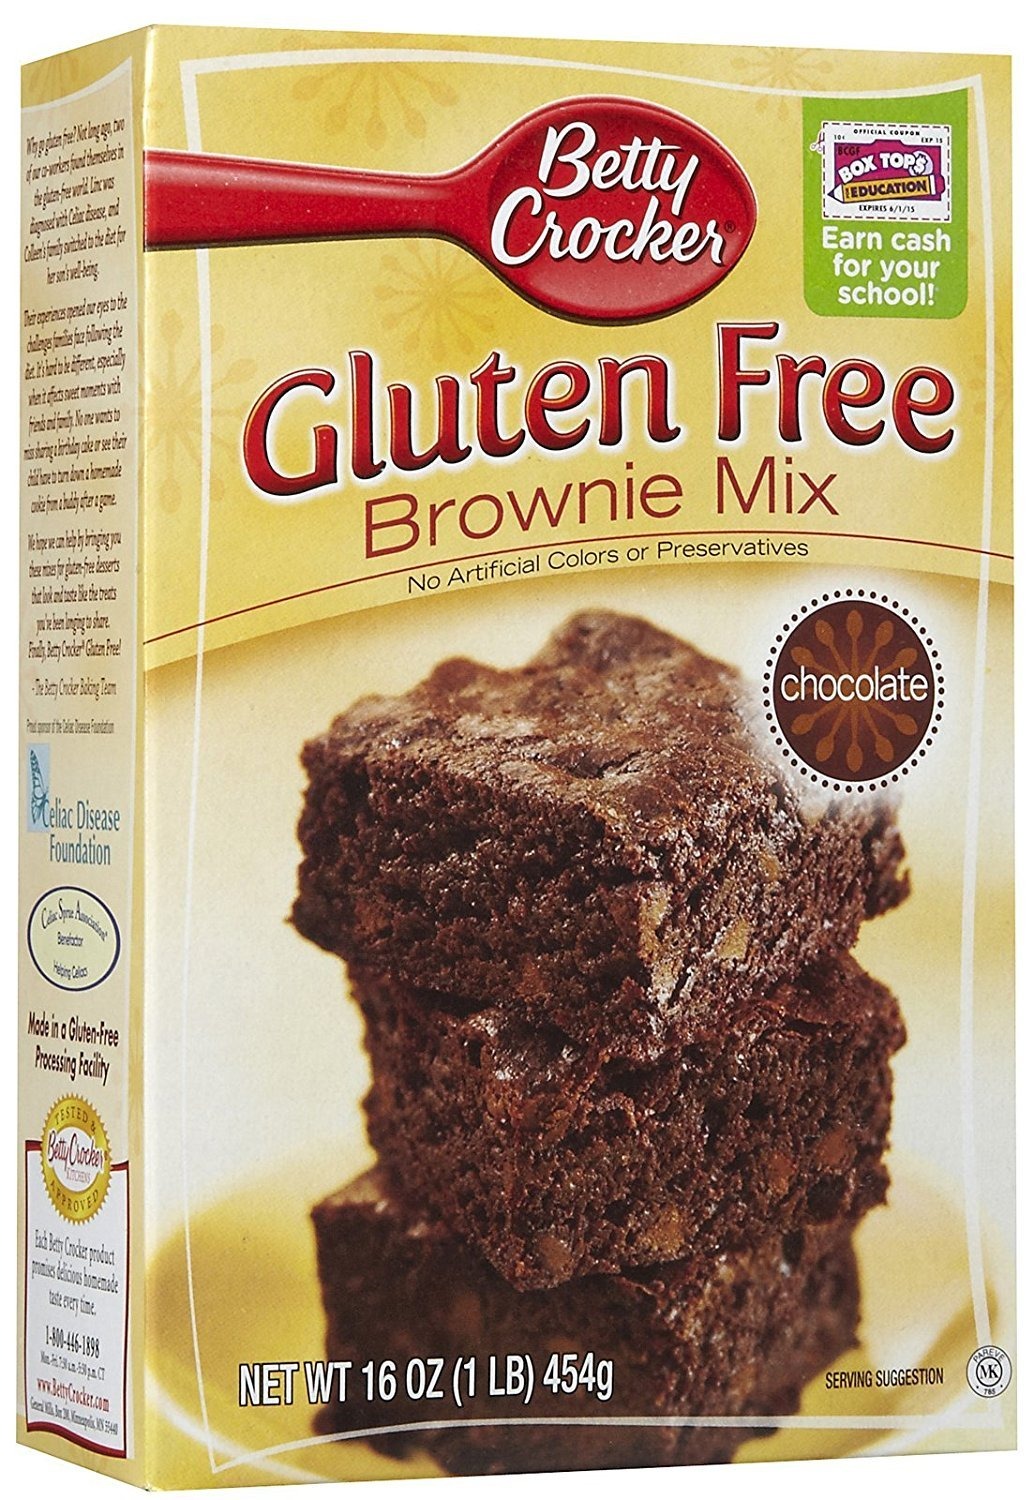
Item Name: Betty Crocker Brownie Mix, Gluten Free-16 oz
Value: 16.0
Unit: Ounce

Price: 6.49